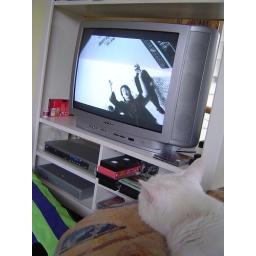
watching the new U2 video for window in the sky.